John Neumann

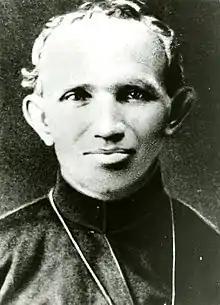
Wenzel Neumann, who followed his brother to America

In North Bush, the people got together and bought five acres of land close to the church on which Neumann could build a house and grow some vegetables for his support. Neumann worked at times on this and other buildings with his own hands and rejoiced when he moved into the two-room log cabin. After Neumann had his own house, he cooked his meals, and often he missed meals; observers noticed smoke rarely rose from Neumann's chimney, meaning the stove was not being used. Once, he lived only on bread for four weeks. People also noticed that when he visited the homes of the faithful, he never asked for a meal. Although Neumann's efforts to recruit additional priests from Europe were unsuccessful, in September 1839, Neumann's brother Wenzel came from Bohemia to assist him, taking over the cooking and teaching in the school, as well as helping with the construction of the churches, schoolhouses, and rectories. Wenzel brought Neumann the first news he'd had of his family in three years, for no letter of theirs had reached him since he left Europe. Neumann loved his family intensely, and Wenzel's coming to help him was a godsend.